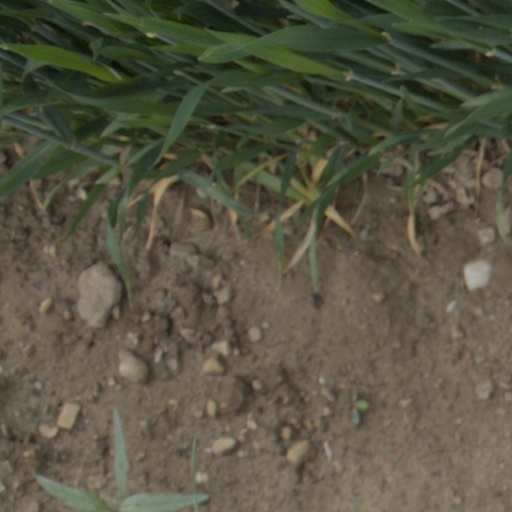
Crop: wheat